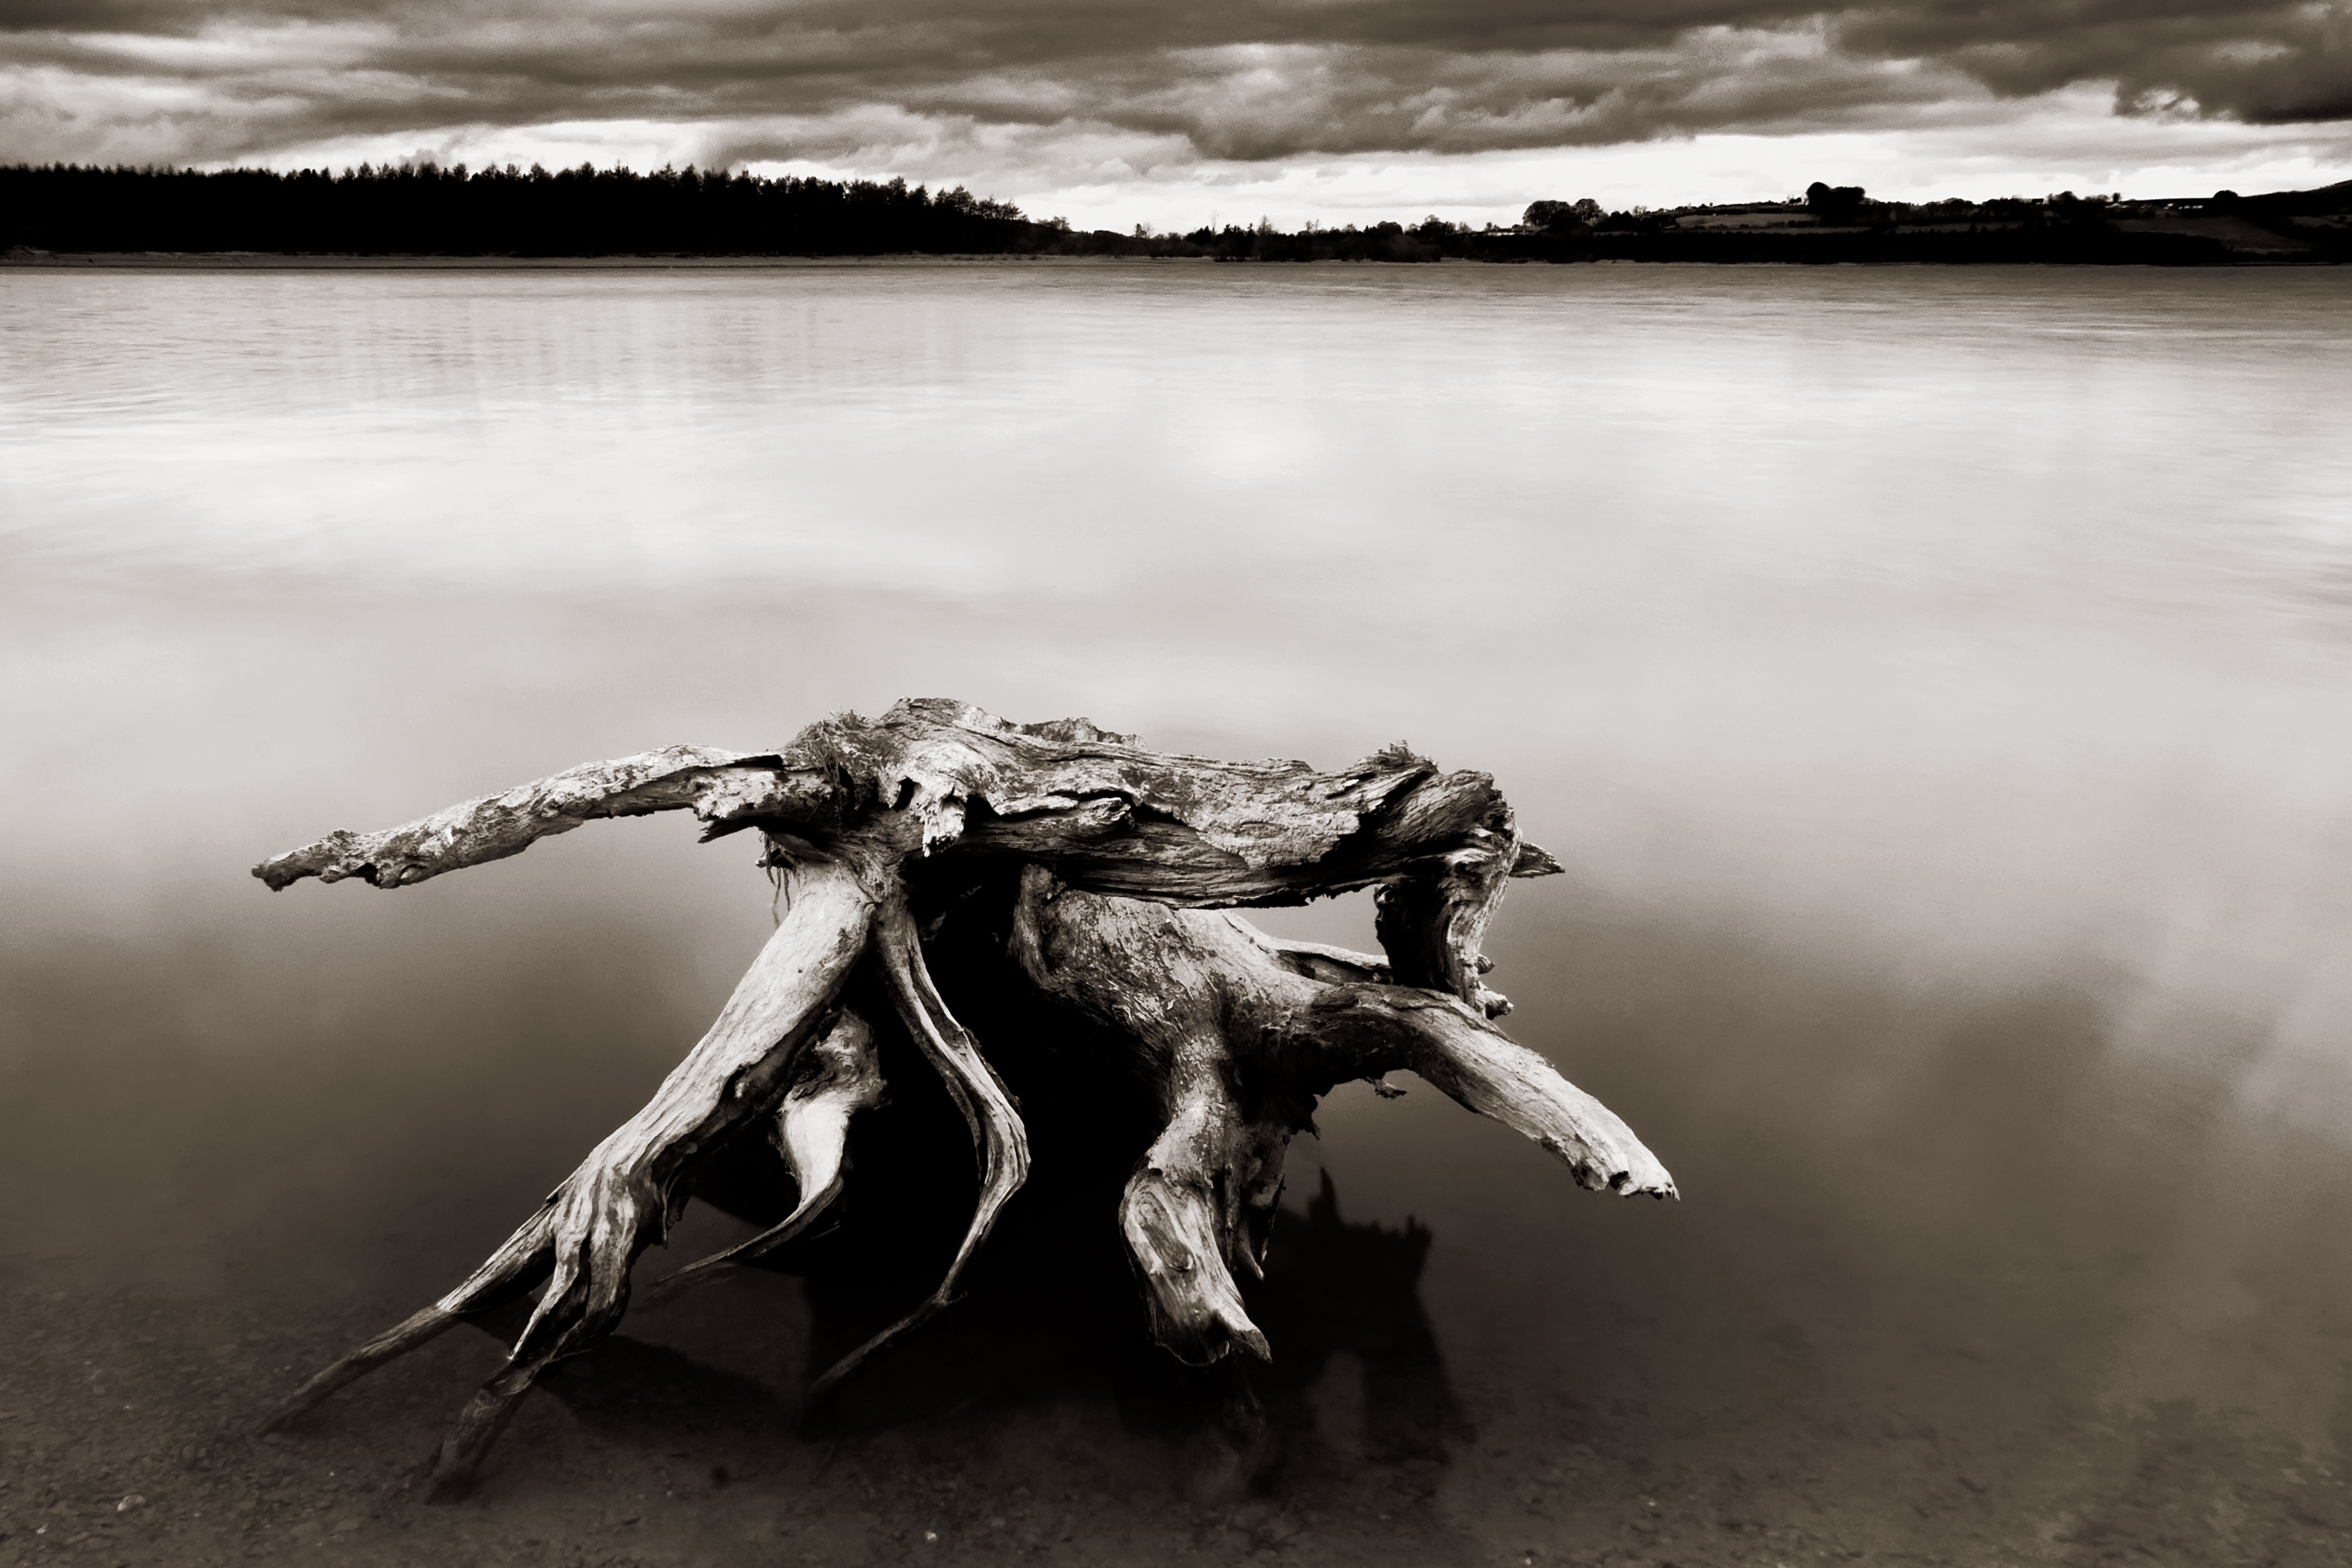
water, nature, snow, winter, black and white, ice, reflection, monochrome, monochrome photography